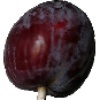
Label: Plum 1